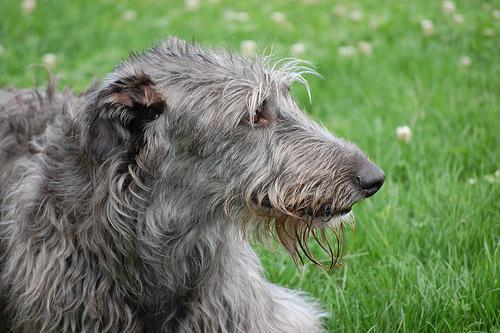
Scottish_deerhound